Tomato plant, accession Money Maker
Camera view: vertical (180 deg); turntable rotation: 90 degrees
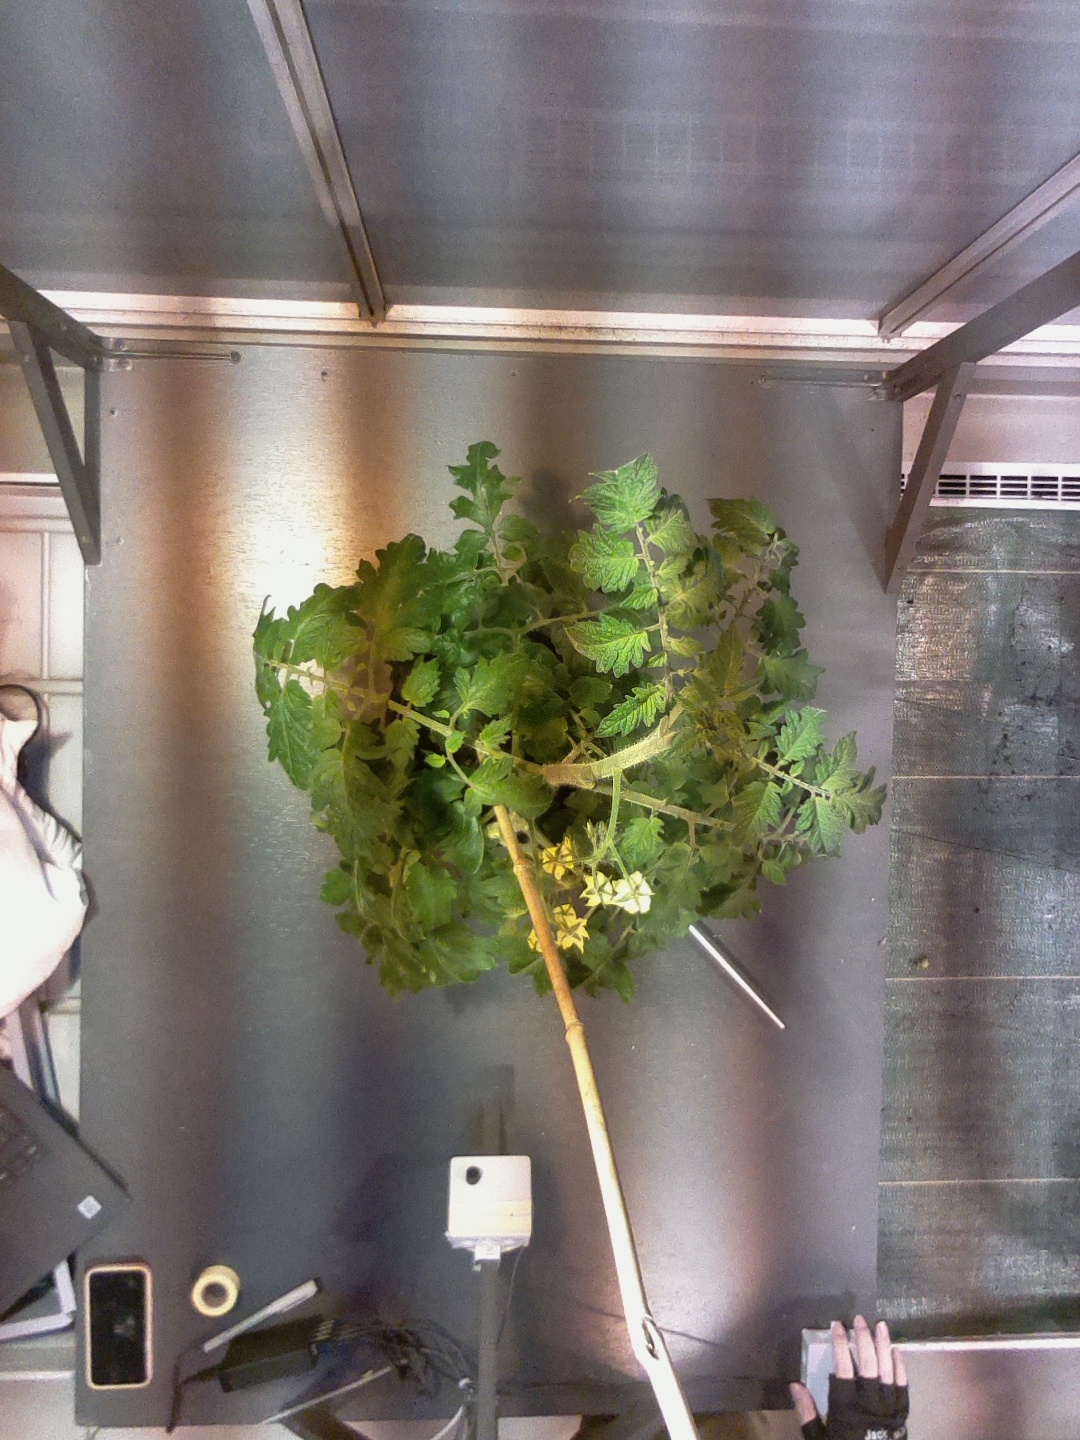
BBCH growth stage 68: Full flowering, 80%-90% of flowers open, more petals falling